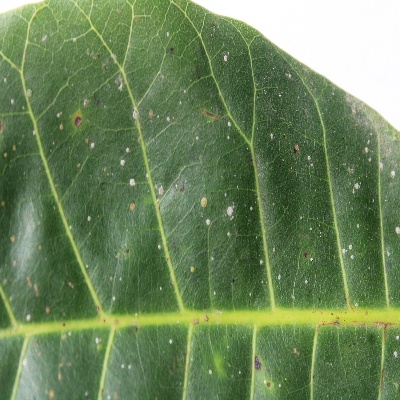
Crop: Cashew
Condition: red rust